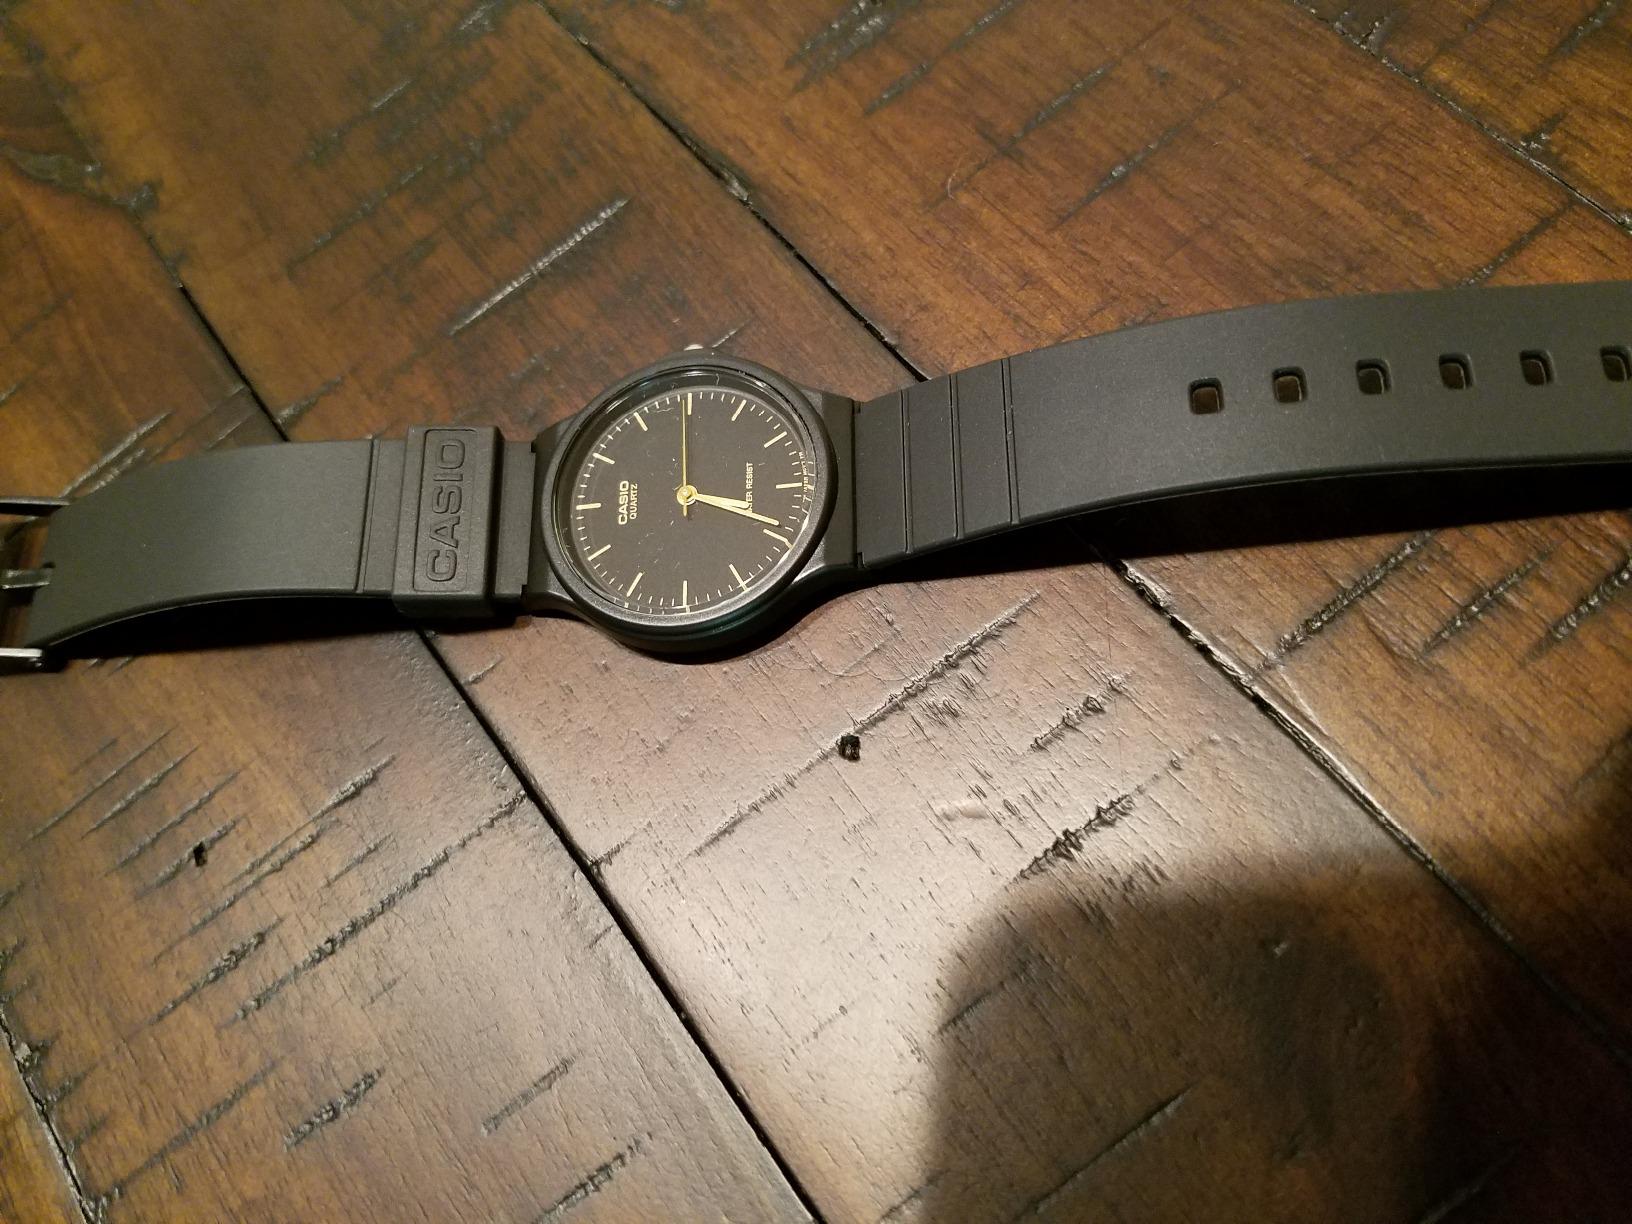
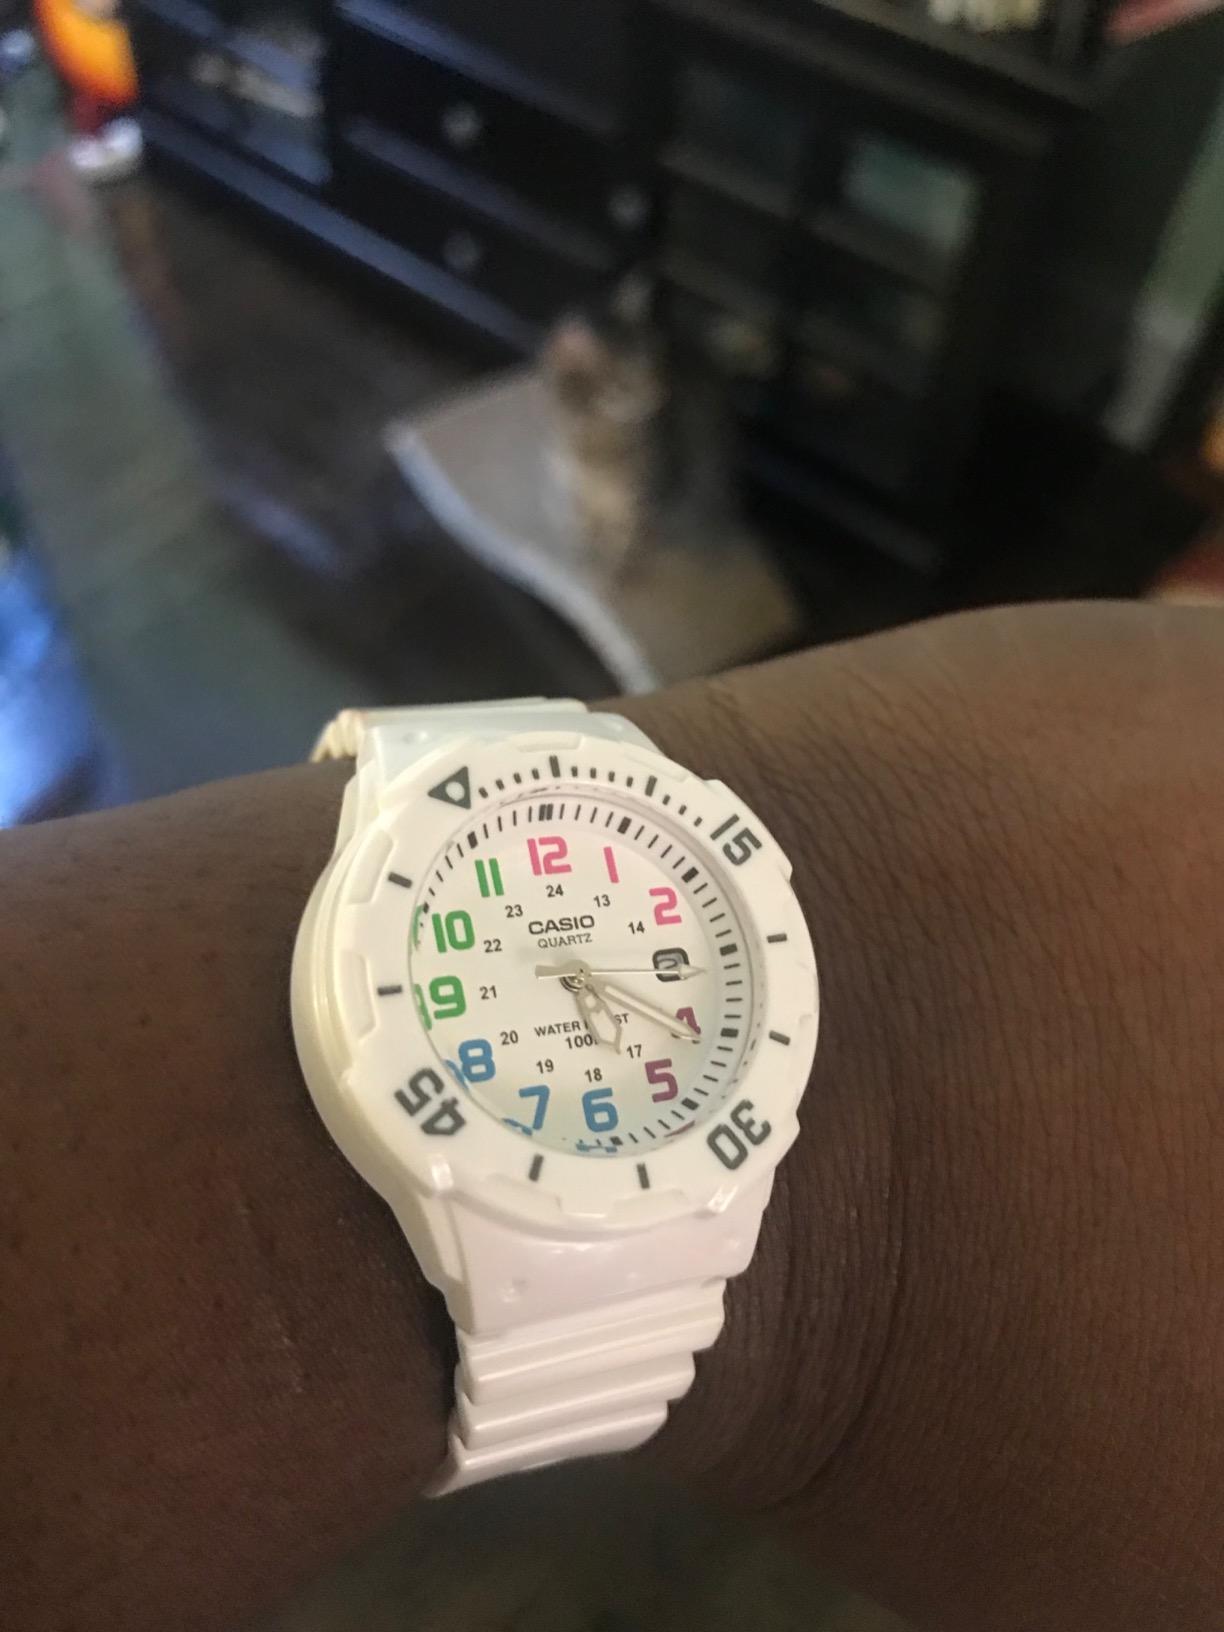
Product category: accessories_watch
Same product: no